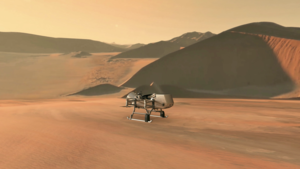
Cet article présente la liste des sondes spatiales envoyées vers les objets du système solaire, y compris celles qui ont échoué. Les simples survols lors de manœuvres d'assistance gravitationnelle et les projets confirmés de futures missions sont également recensés, mais pas les projets de missions spatiales annulés ou non confirmés.